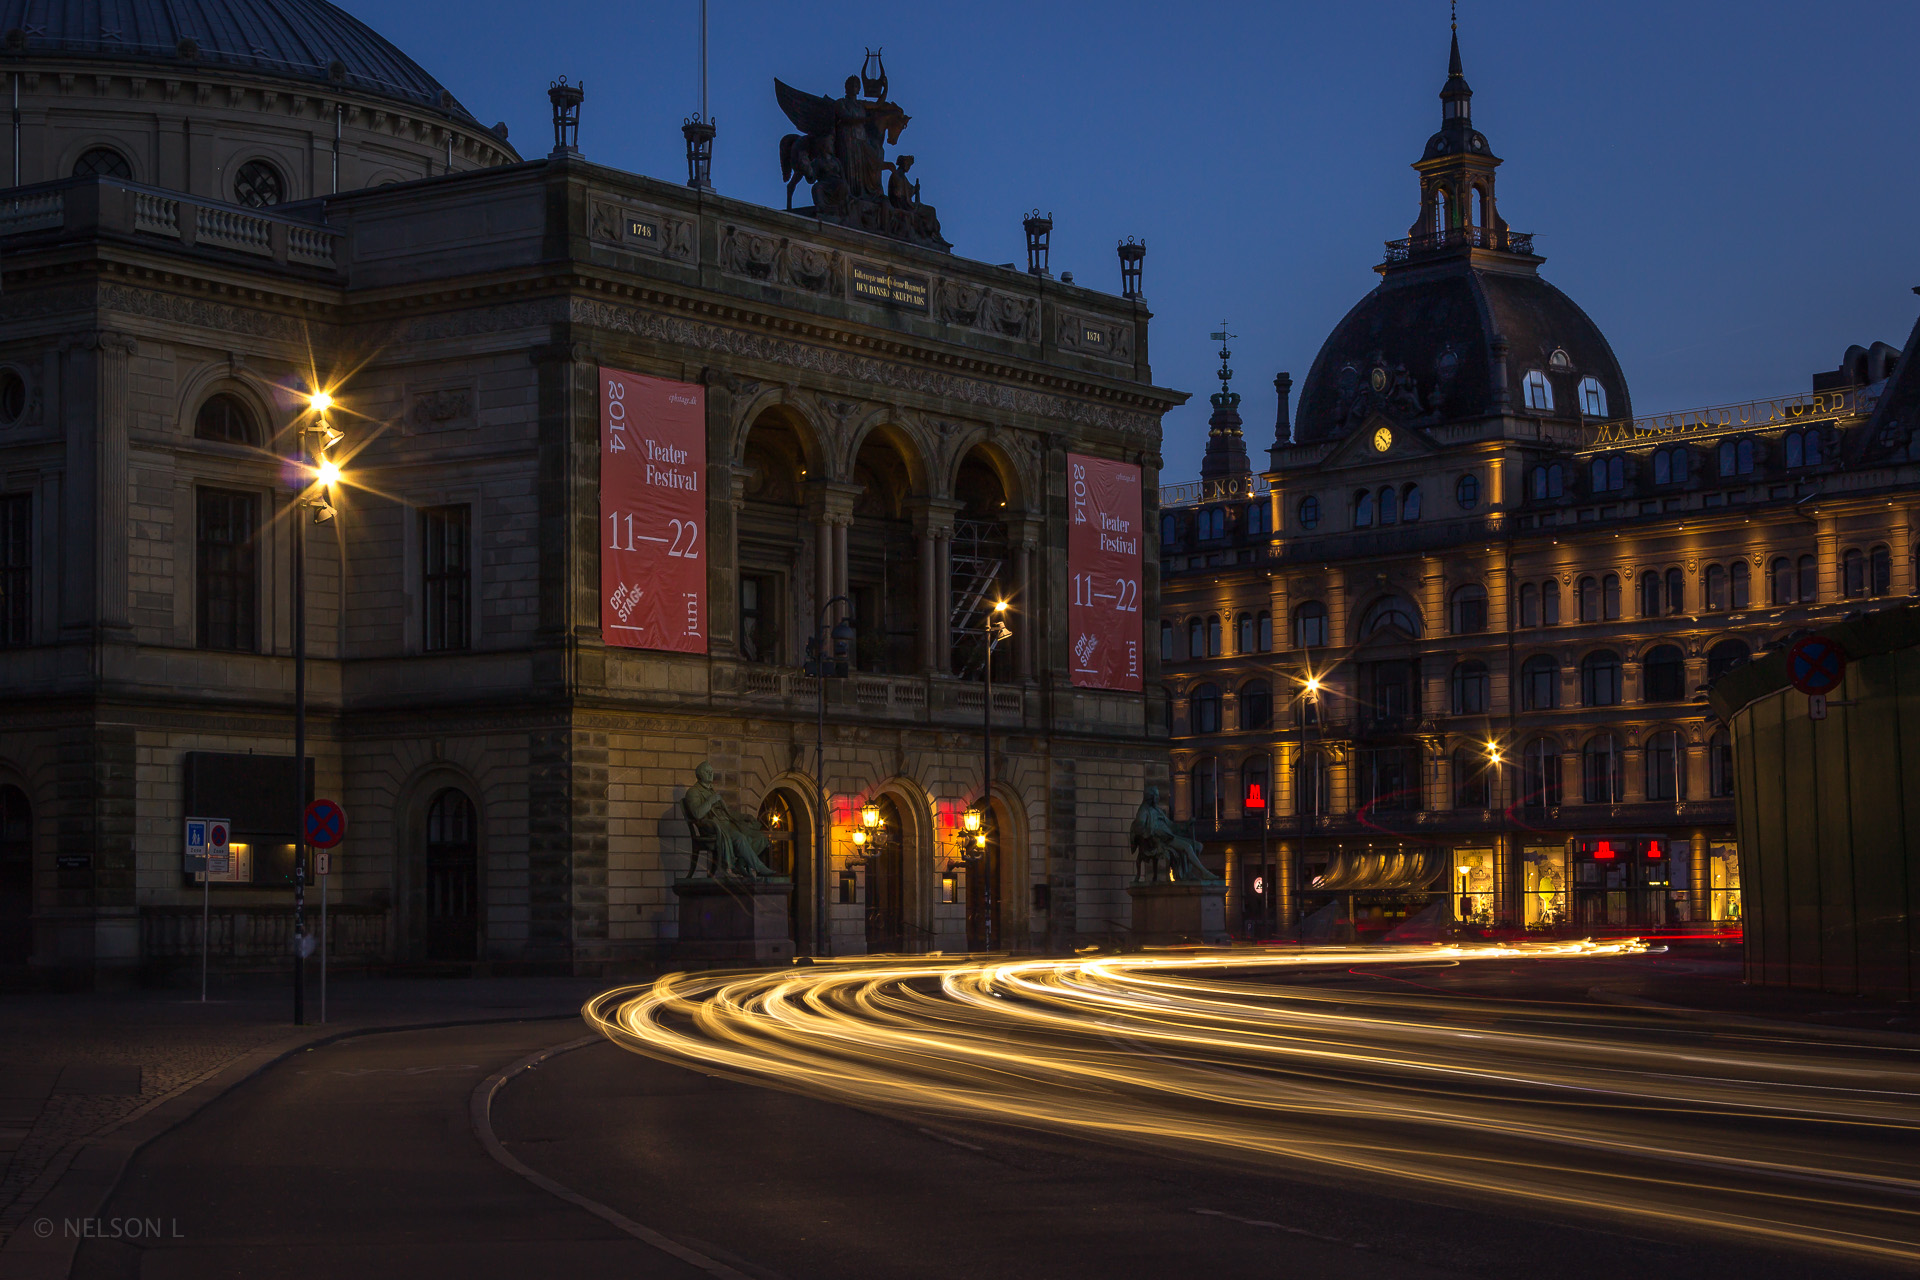
creative, light, traffic, night, camera, photography, city, cityscape, downtown, explore, dusk, evening, lens, plaza, canon, landmark, darkness, lighting, world, flickr, 2014, lights, best, moments, denmark, copenhagen, dinamarca, portugal, fotografie, longexposure, scene, town square, 600d, nelson, snap, interesting, most, moment, decisive, souls, frias, lourenco, urban area, human settlement